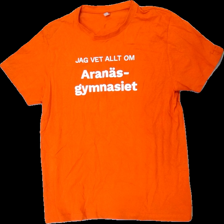
View: front
Type: T-shirt
Category: Unisex
Brand: Not in the list
Brand text on label: clique
Colors: Orange, White
Material: 100% cotton
Pattern: Other
Cut: Regular
Size: M
Season: All
Damage location: top center
Damage 2 location: bottom center
Damage 3 location: bottom left
Price range: <50
Recommended usage: Export
Description: orange t-shirt med reklam text
Comment: reklam text